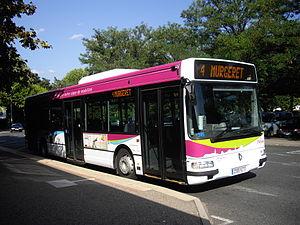
Irisbus Agora S n°305 à la Gare de Mâcon, sur la ligne 4 du réseau Tréma
TRémA est le réseau de transport de Mâconnais-Beaujolais Agglomération, autorité organisatrice ayant succédé au SITUM. Il se compose de 9 lignes régulières urbaines, de 6 lignes scolaires urbaines, 8 lignes de RPI, 22 lignes scolaires et d'un service de transport à la demande.